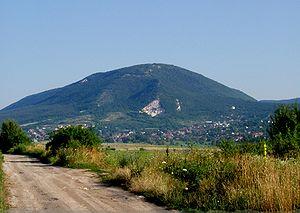
Pilisszántó est un village et une commune du comitat de Pest en Hongrie.